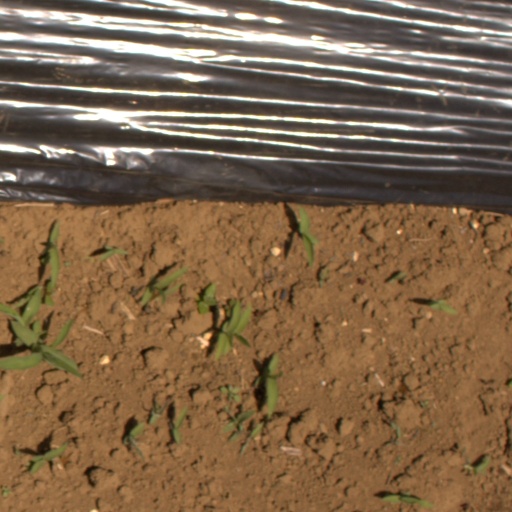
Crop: Jerusalem artichoke